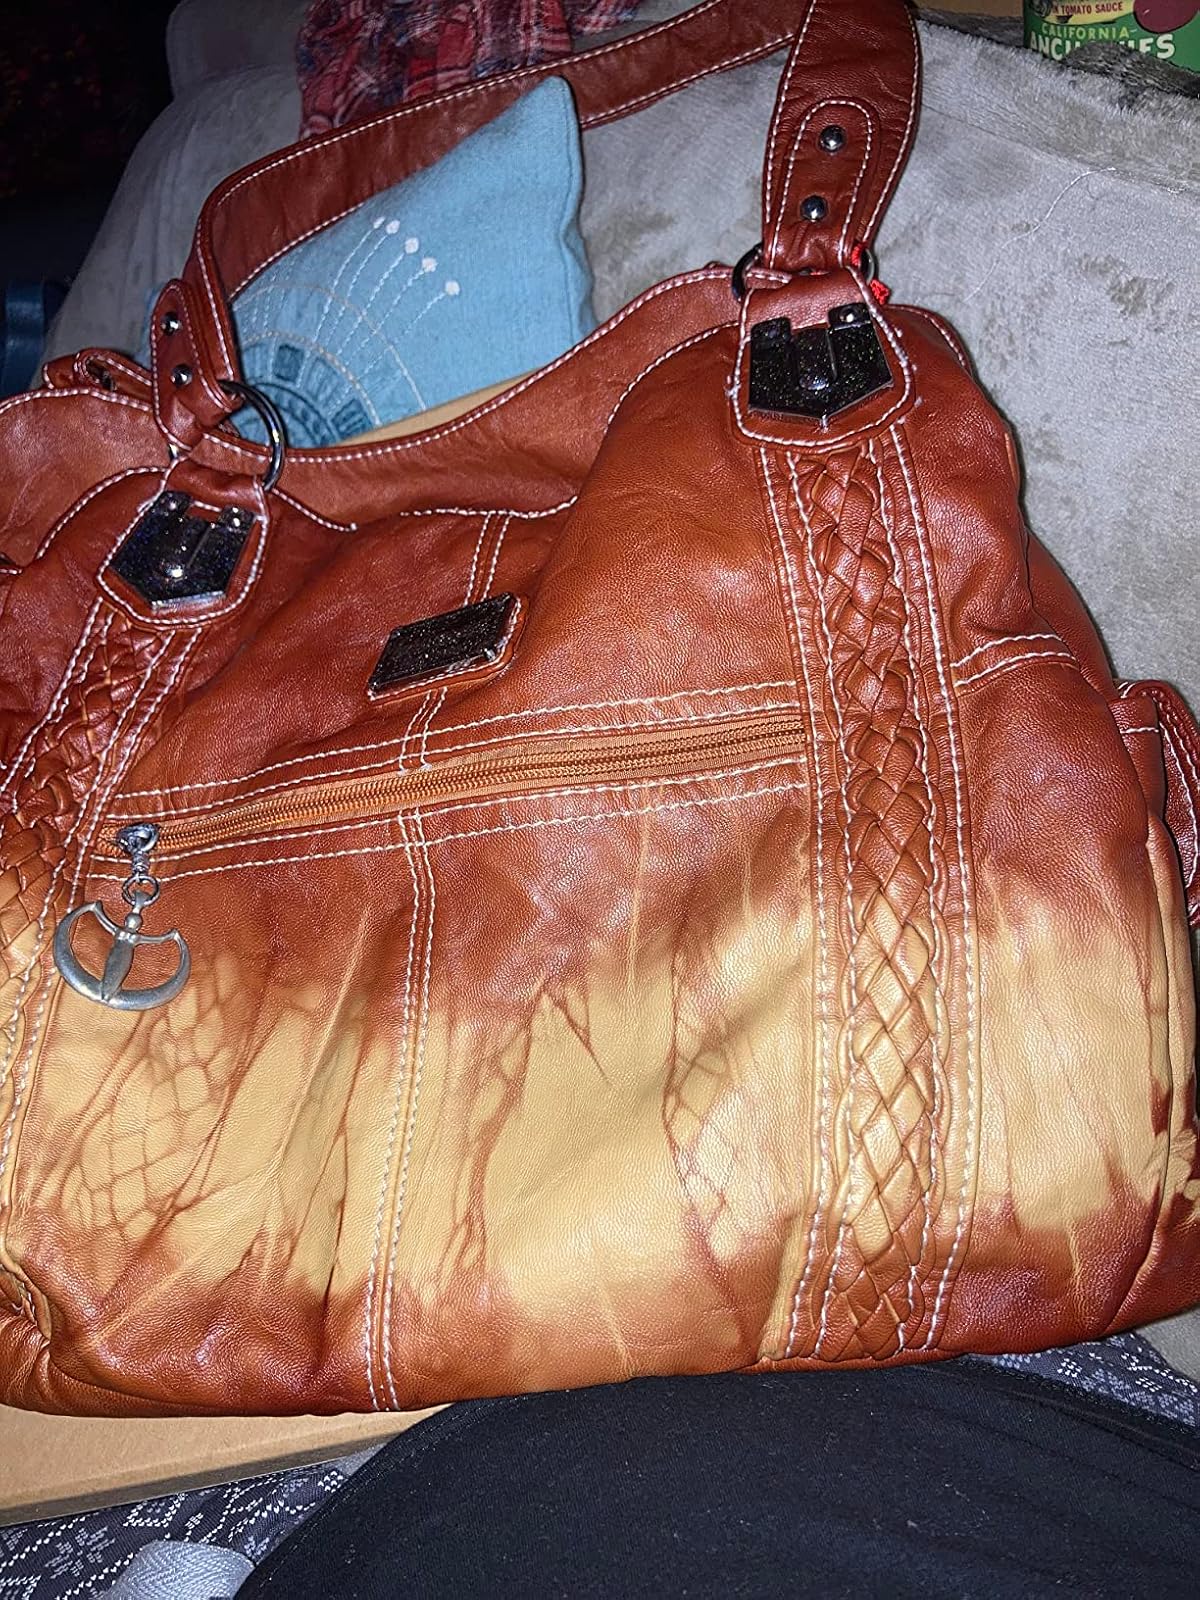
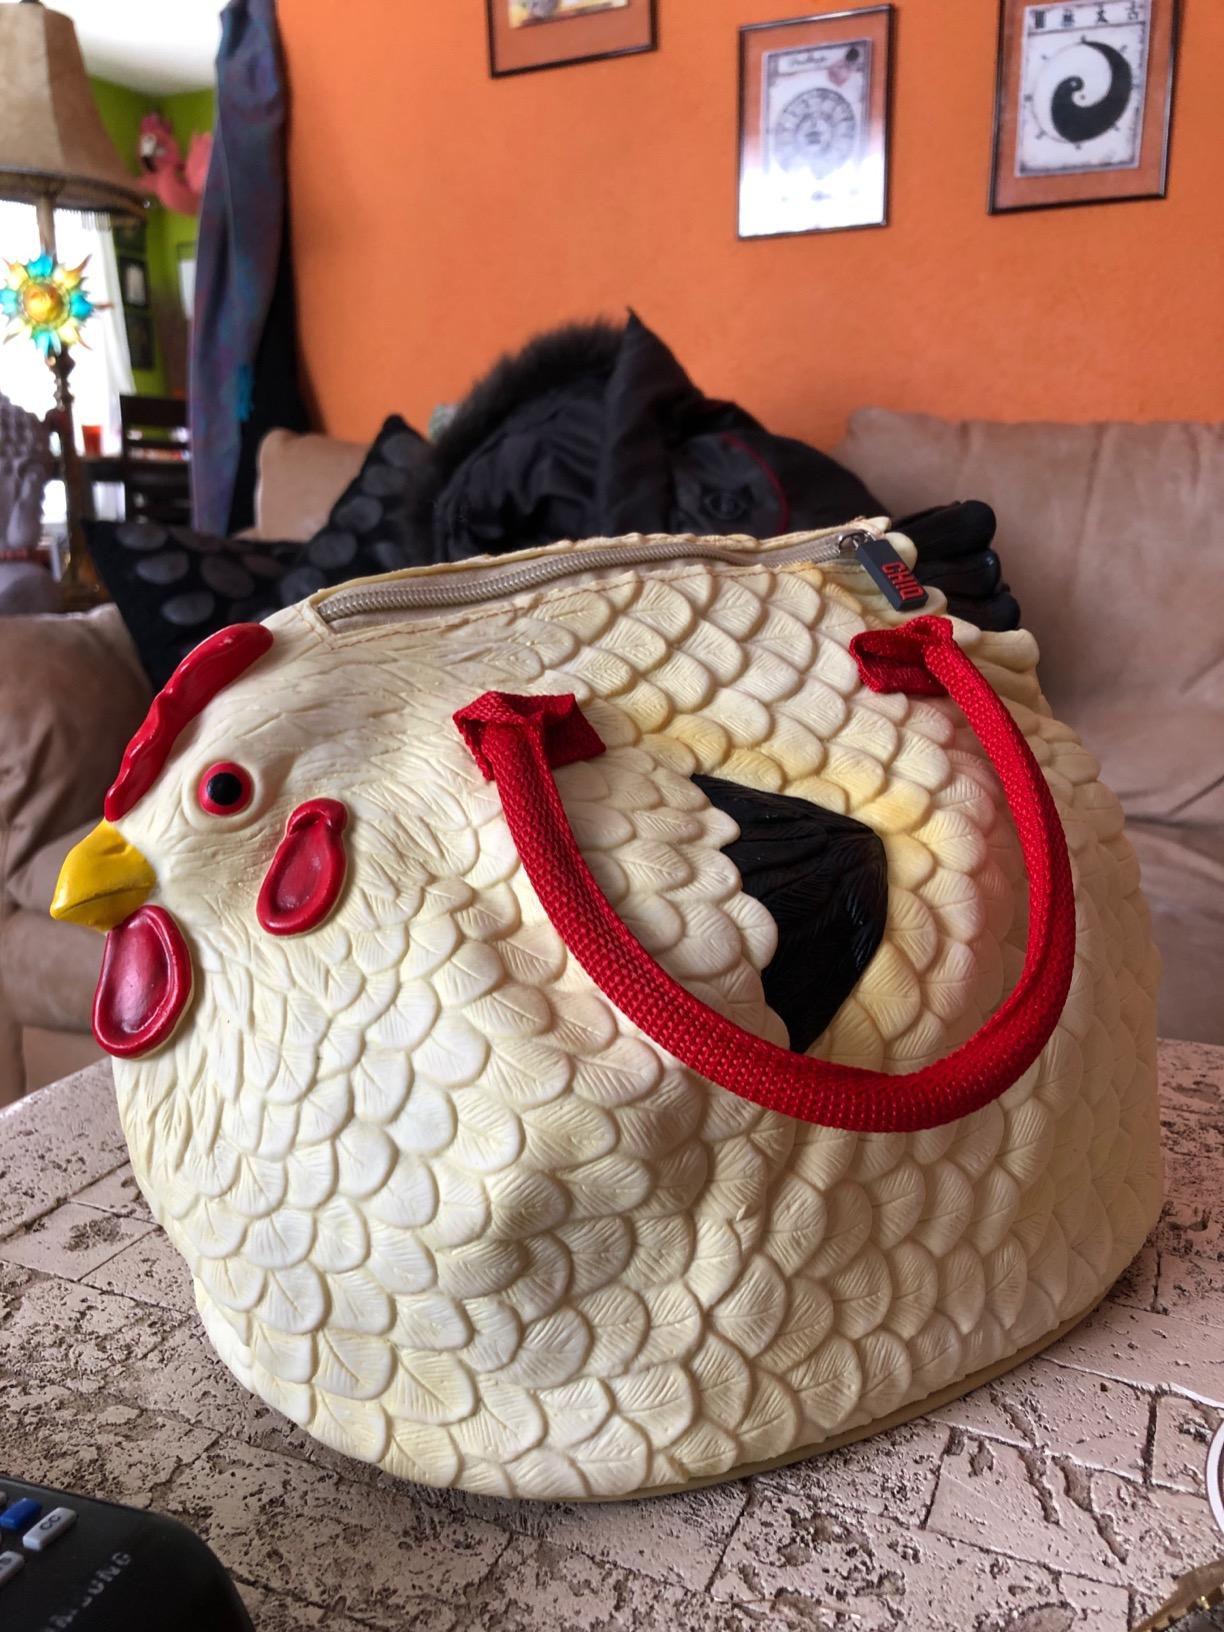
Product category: accessories_handbag
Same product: no